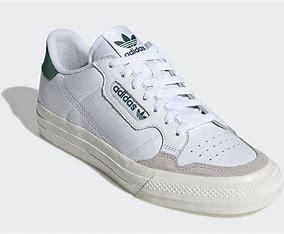
Brand: Adidas
Model: Continental Vulc